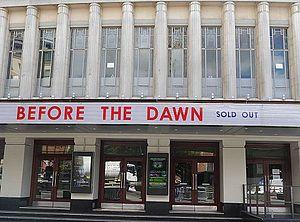
Annoncé le 21 mars 2014, Before The Dawn est un spectacle en résidence qui a marqué le retour sur scène de la chanteuse britannique Kate Bush sous le nom du collectif The KT Fellowship, trente cinq ans après son unique tournée, The Tour of Life, en 1979.
Catherine Bush CBE, dite Kate Bush, est une auteure-compositrice-interprète, pianiste, claviériste, danseuse et productrice de disques britannique, née le 30 juillet 1958 à Bexleyheath au Royaume-Uni.